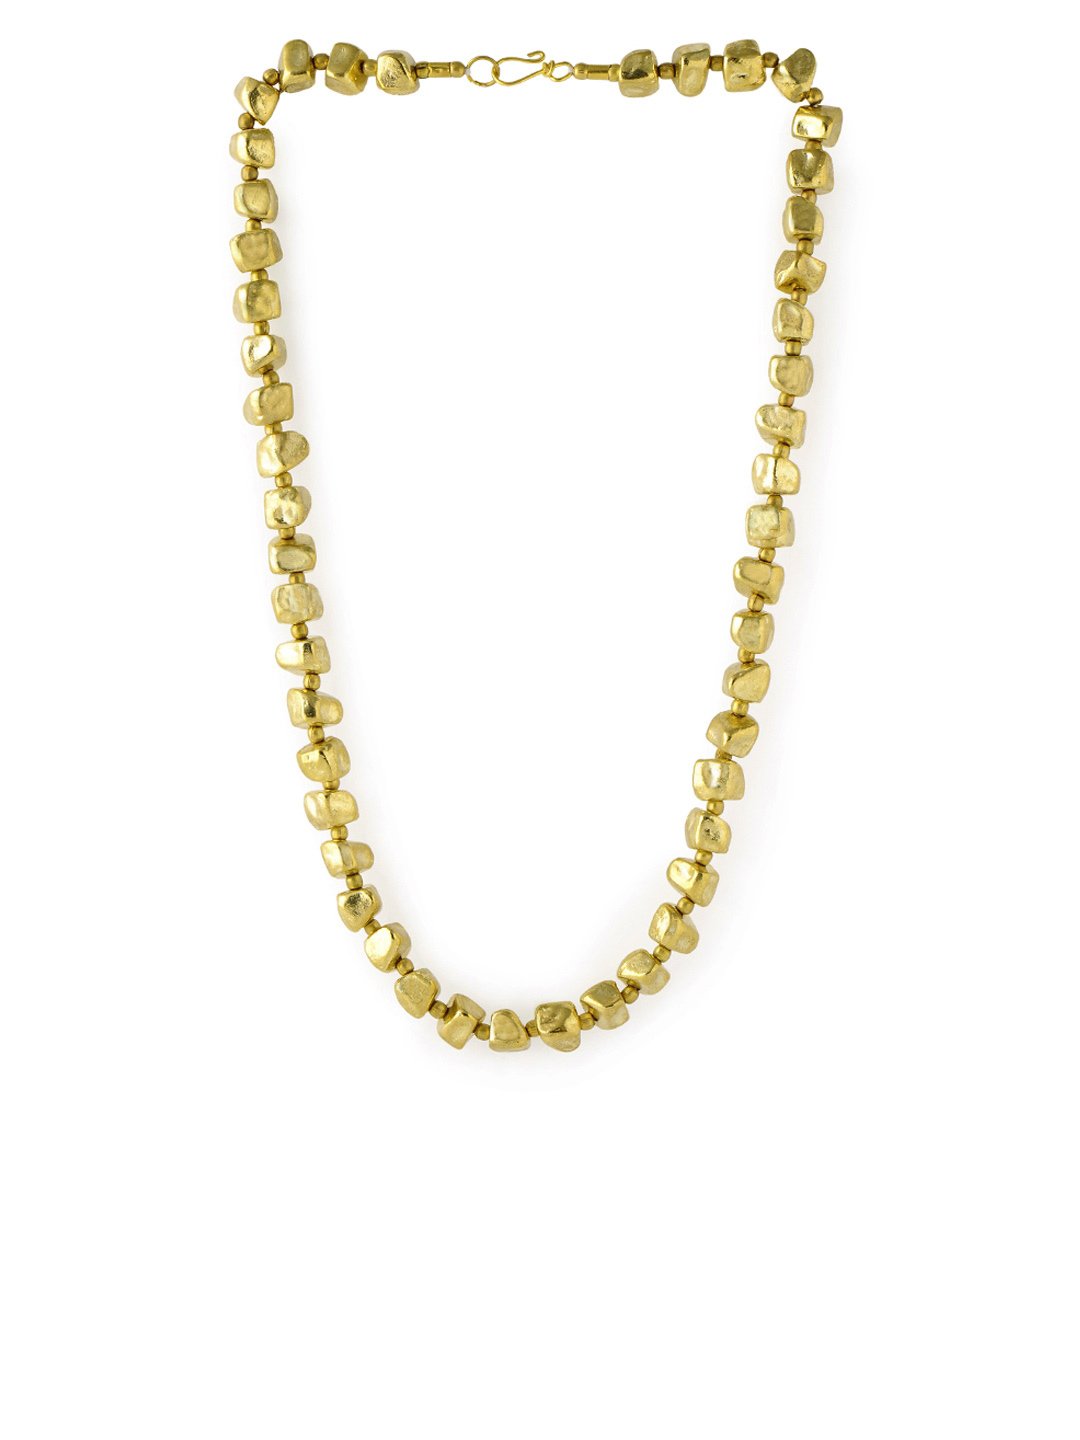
Pitaraa Golden Nugget Long Necklace
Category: Accessories / Jewellery / Necklace and Chains
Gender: Women
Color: Gold
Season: Fall 2012
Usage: Casual